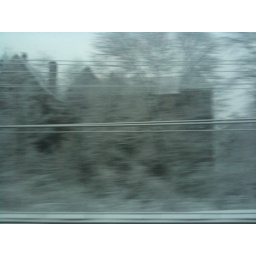
Blurry trees over house